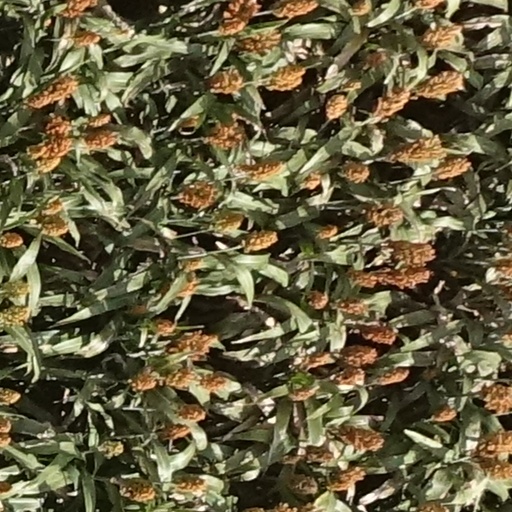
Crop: sorghum